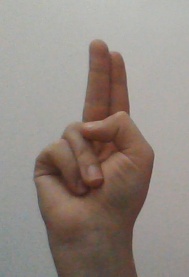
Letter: taa